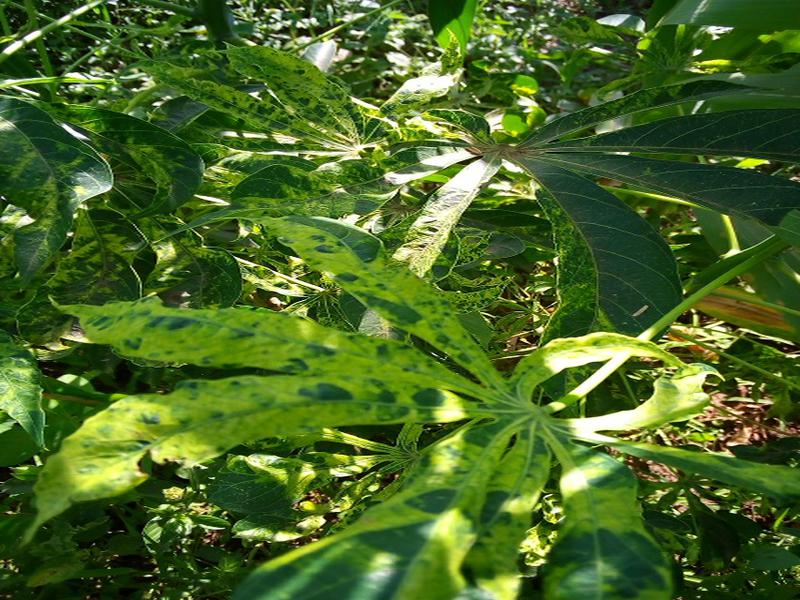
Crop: cassava
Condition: mosaic_disease